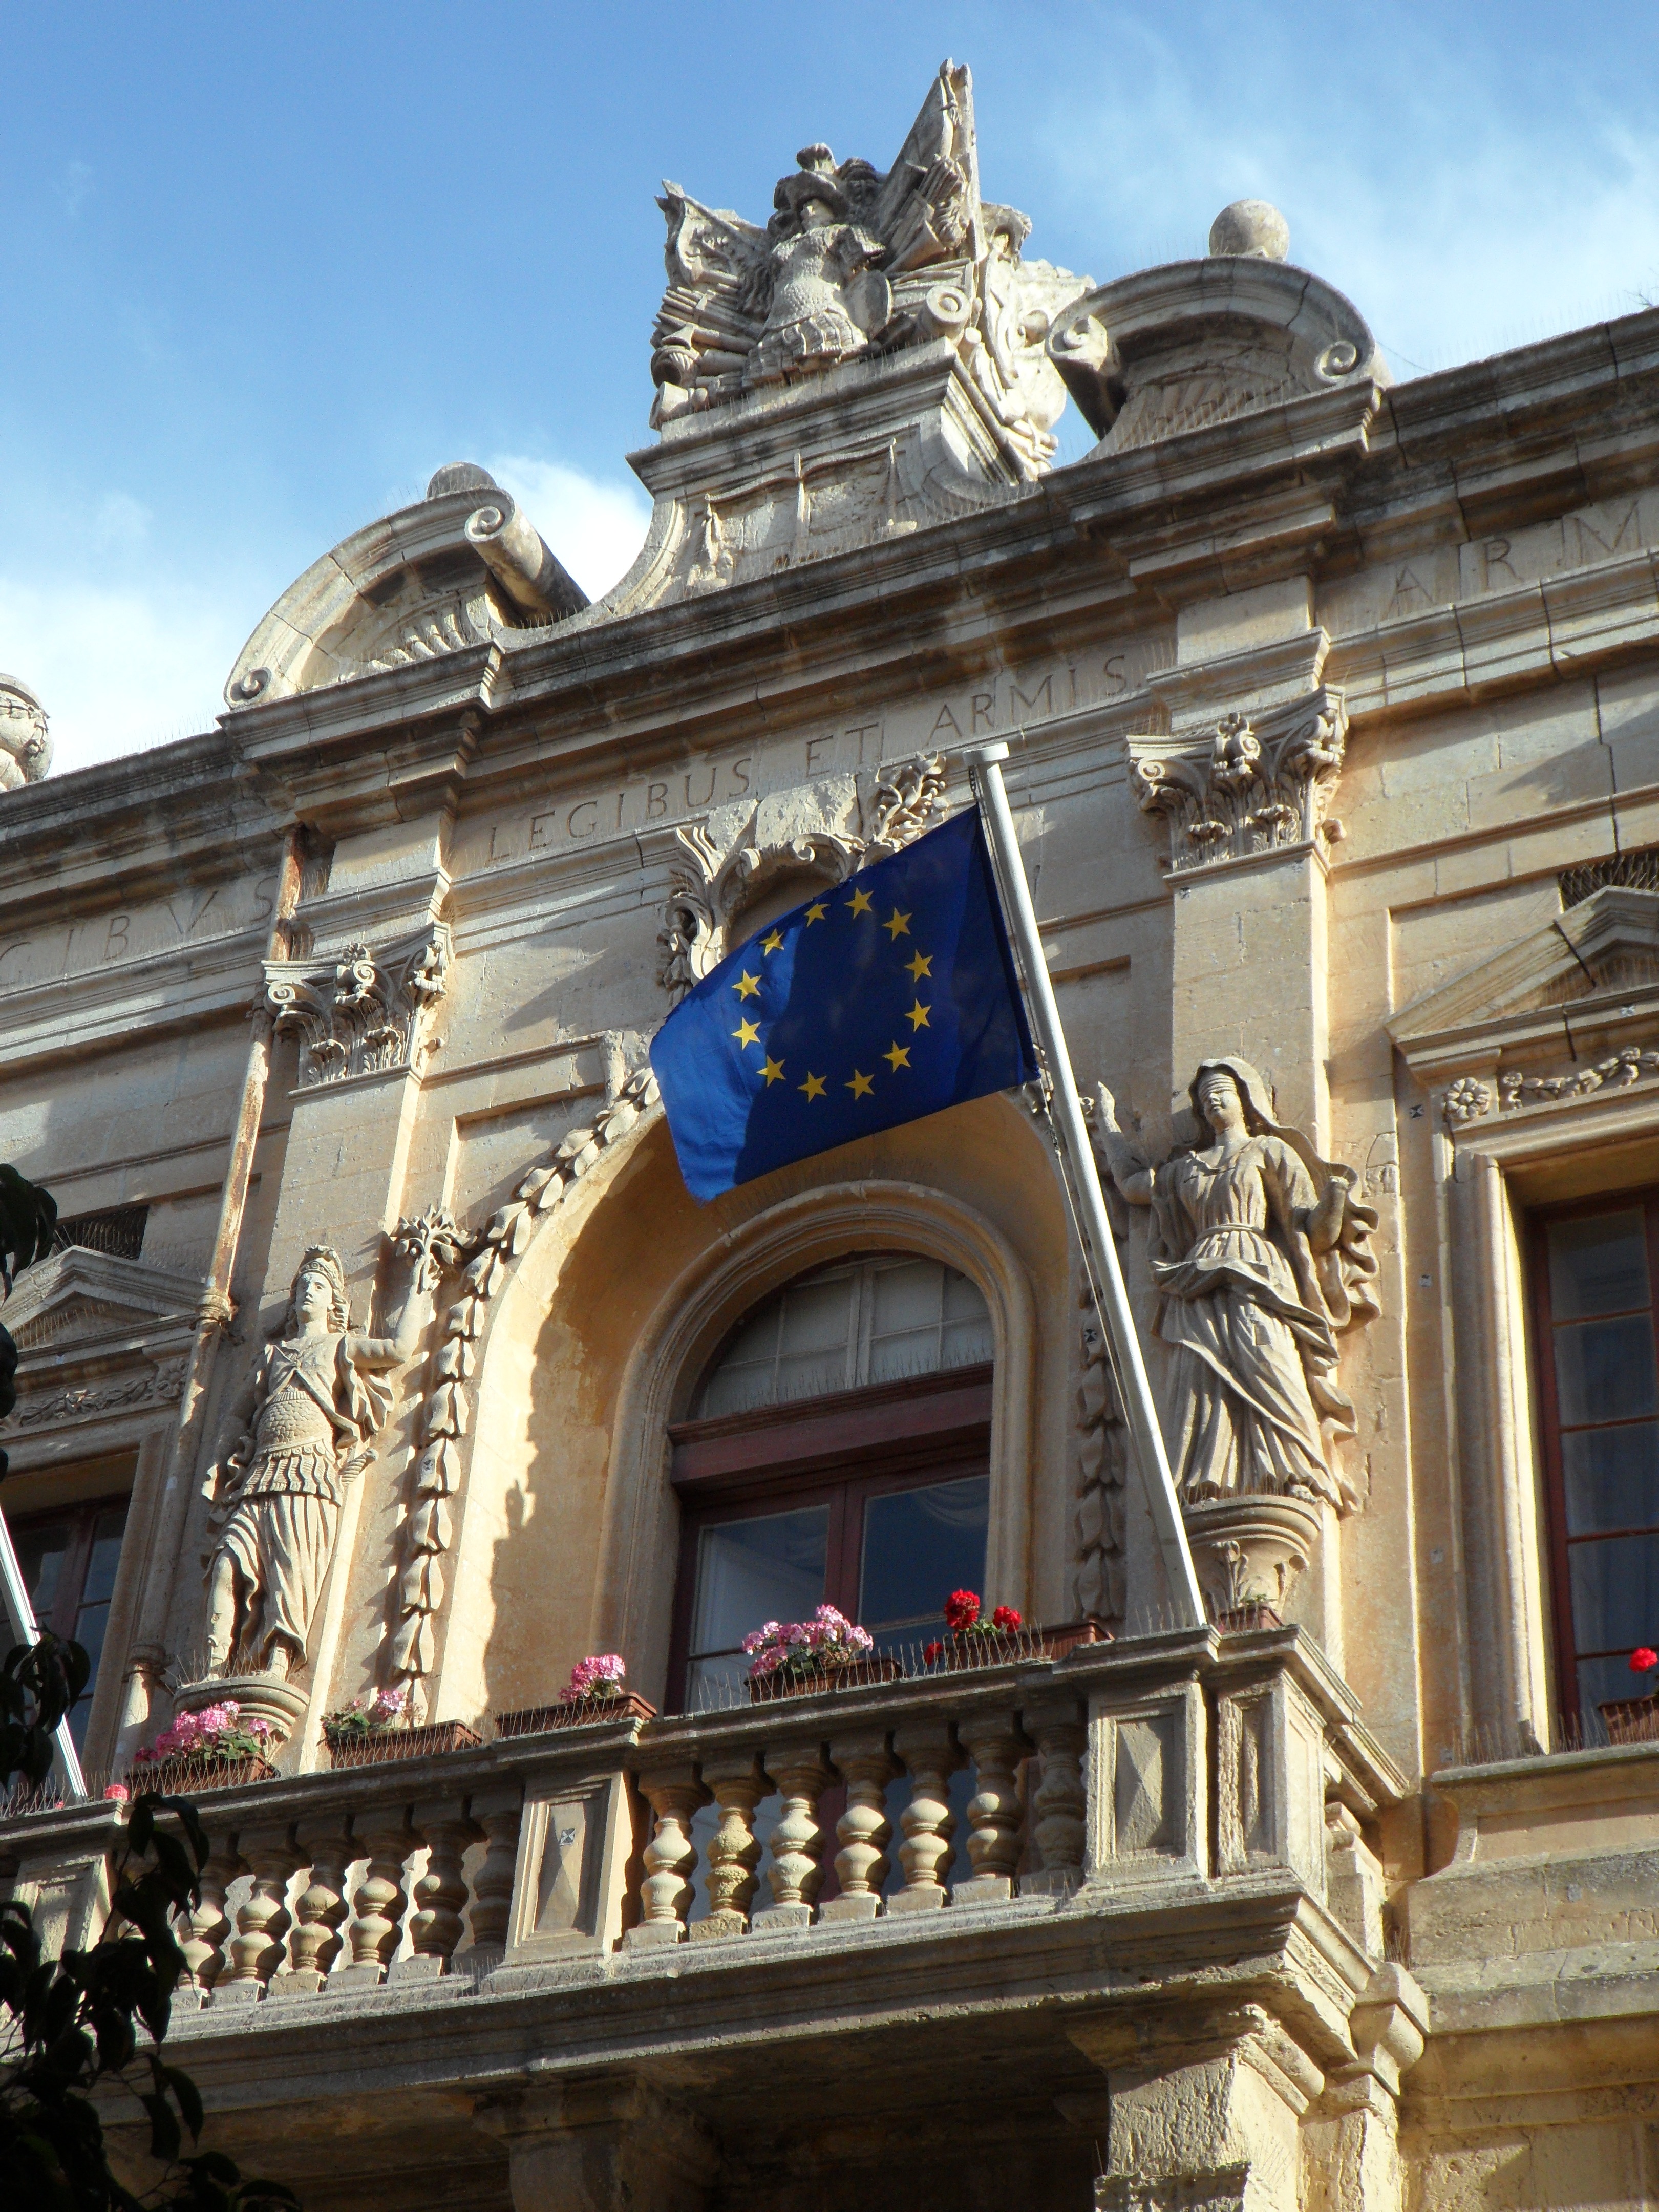
architecture, window, building, palace, decoration, landmark, facade, church, place of worship, temple, limestone, synagogue, decorated, basilica, imperial, historically, mdina